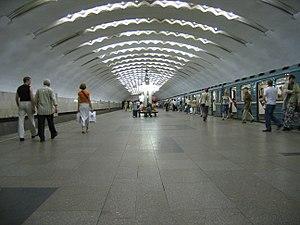
Perovo est une station de la ligne Kalininsko-Solntsevskaïa du métro de Moscou, située sur le territoire du raion Perovo dans le district administratif est de Moscou.
La liste des stations du métro de Moscou présente les stations des 12 lignes qui composent le métro de Moscou aujourd'hui.